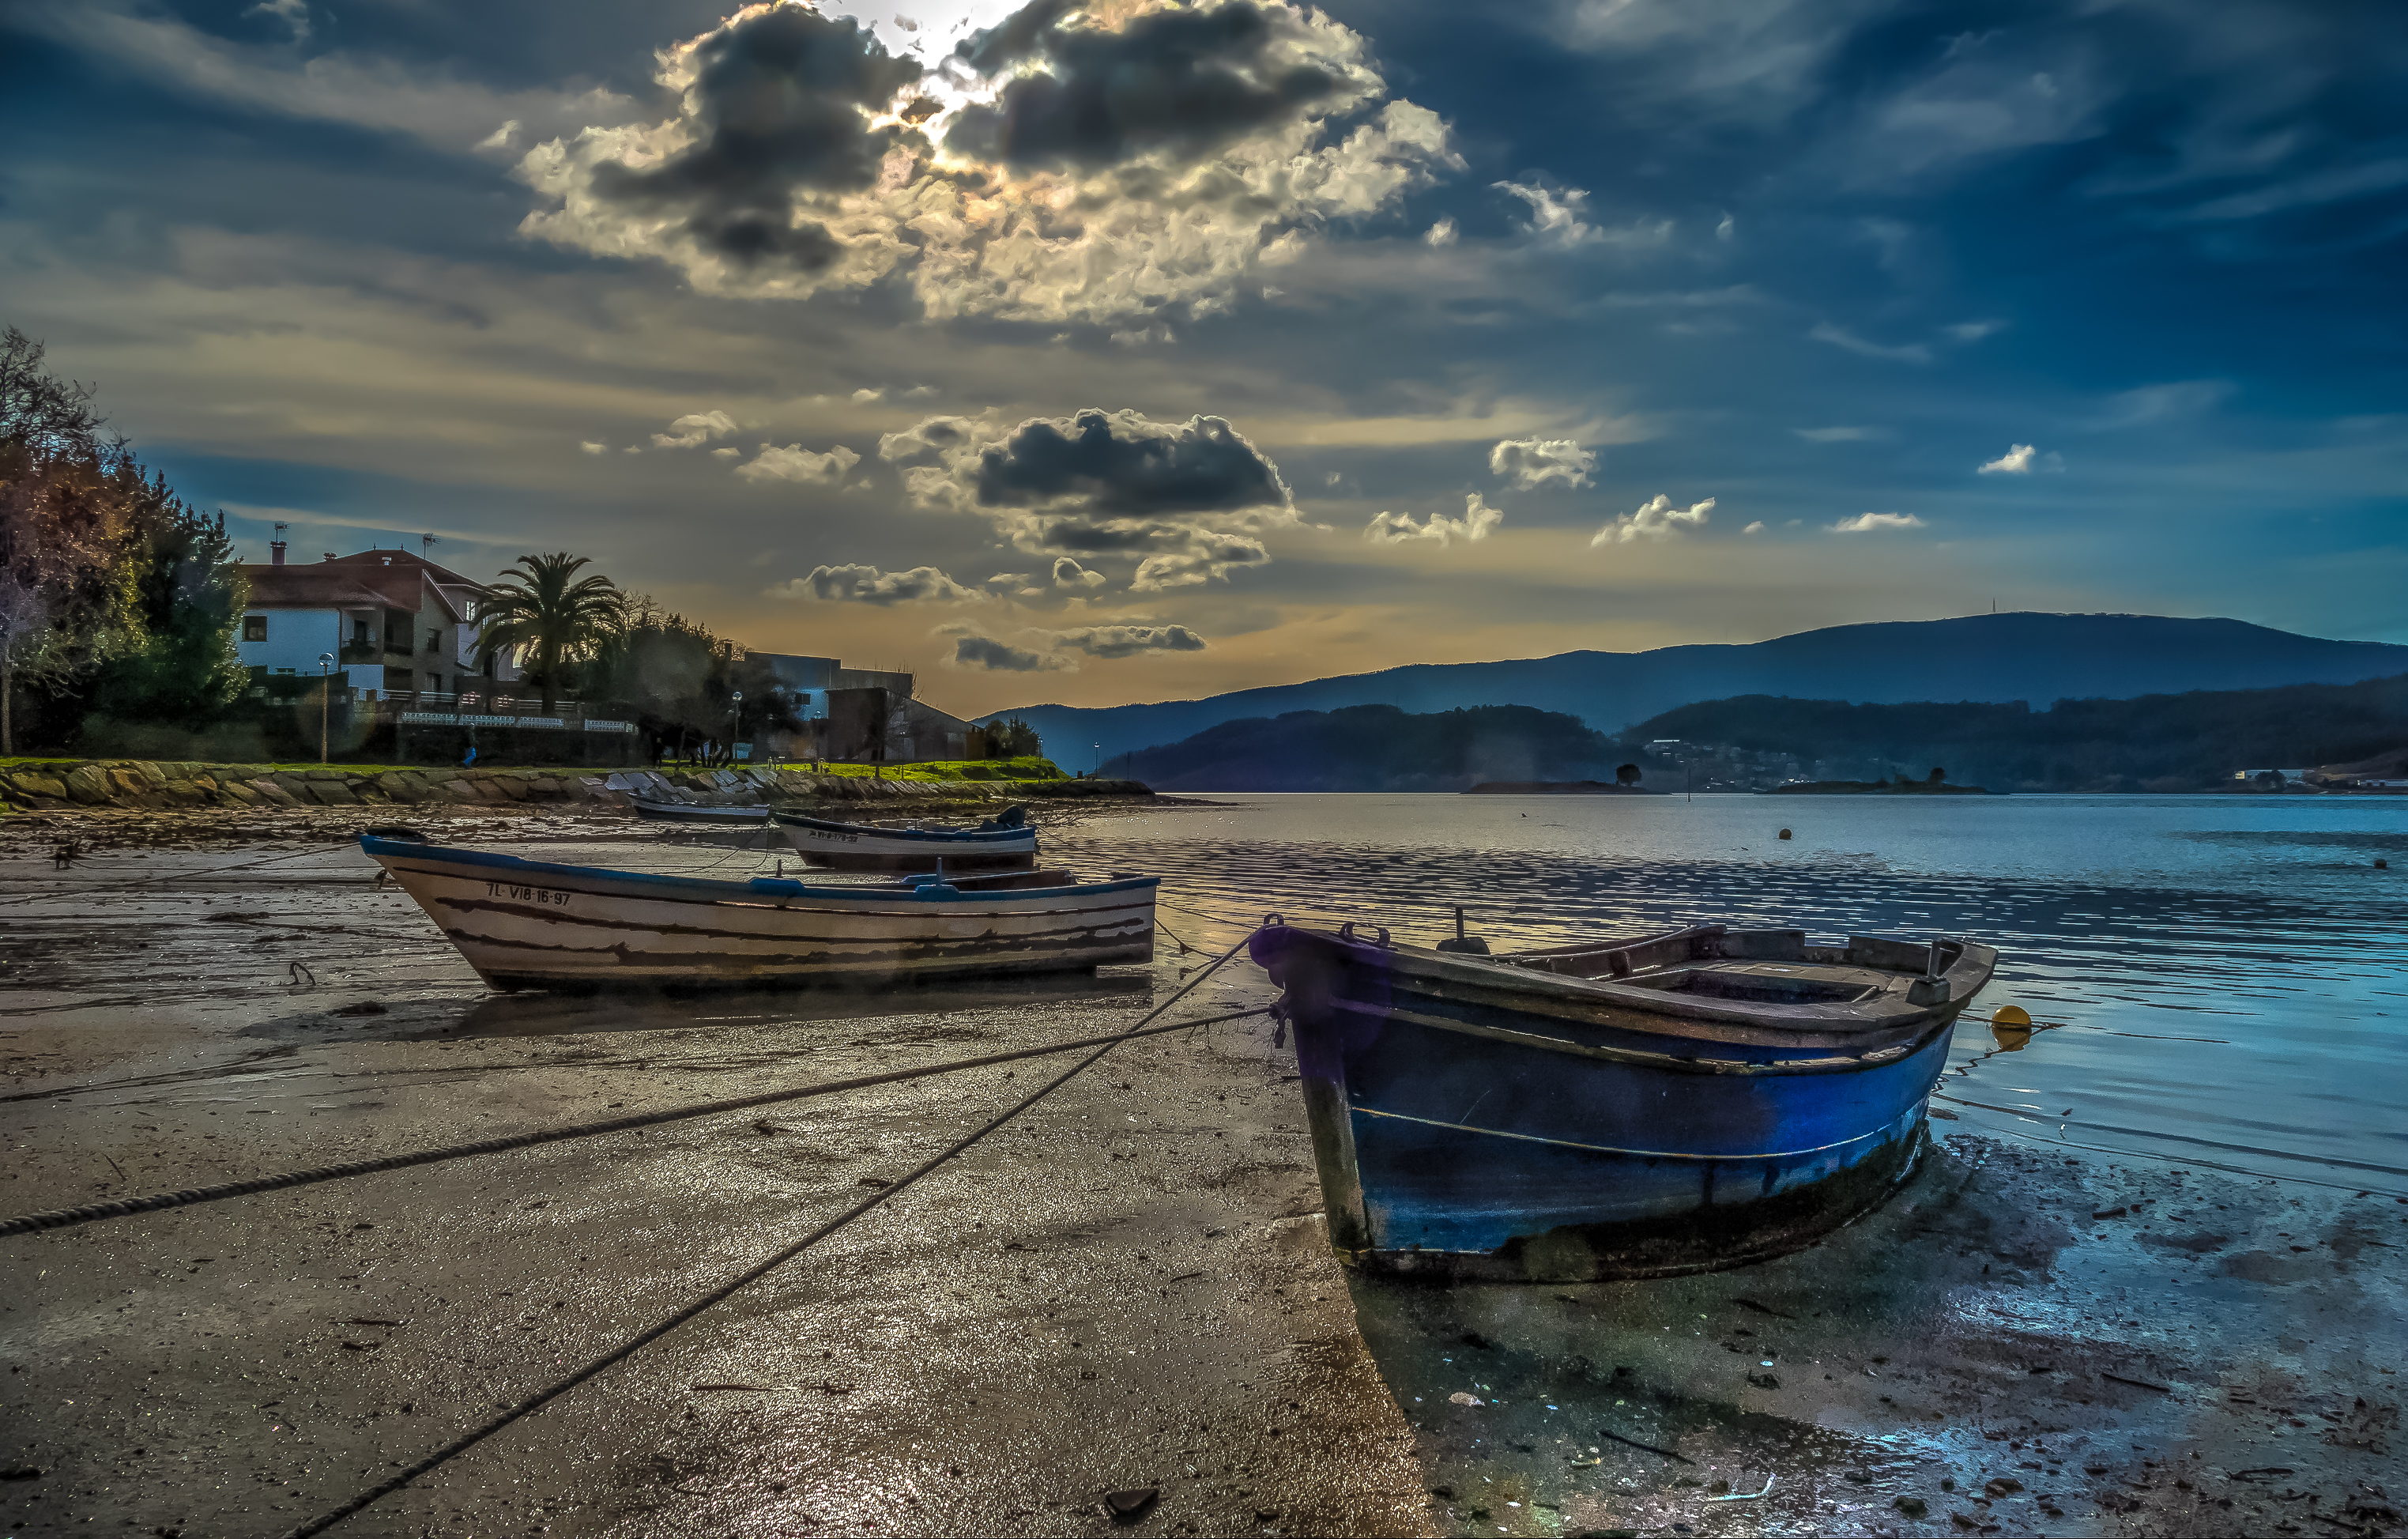
landscape, sea, coast, ocean, horizon, cloud, sky, sunset, boat, morning, shore, lake, river, dusk, evening, reflection, vehicle, bay, hdr, spain, galicia, pontevedra, paisajes, arcade, lumixfz1000, fz1000, watercraft, espana, ggl1, xovesphoto, panasoniclumixfz1000